Institut Culturel Franco-Japonais – École Japonaise de Paris

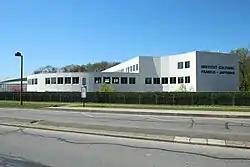

The Institut Culturel Franco-Japonais – École Japonaise de Paris ("French-Japanese Cultural Institute - Japanese School of Paris" - Japanese: 日仏文化学院パリ日本人学校 "Nichifutsu Bunka Gakuin Pari Nihonjin Gakkō") is a Japanese international school located in Montigny-le-Bretonneux, France, in the Paris Metropolitan Area. The school is located in proximity to Versailles. Japanese is the primary language of instruction while students also take French classes.